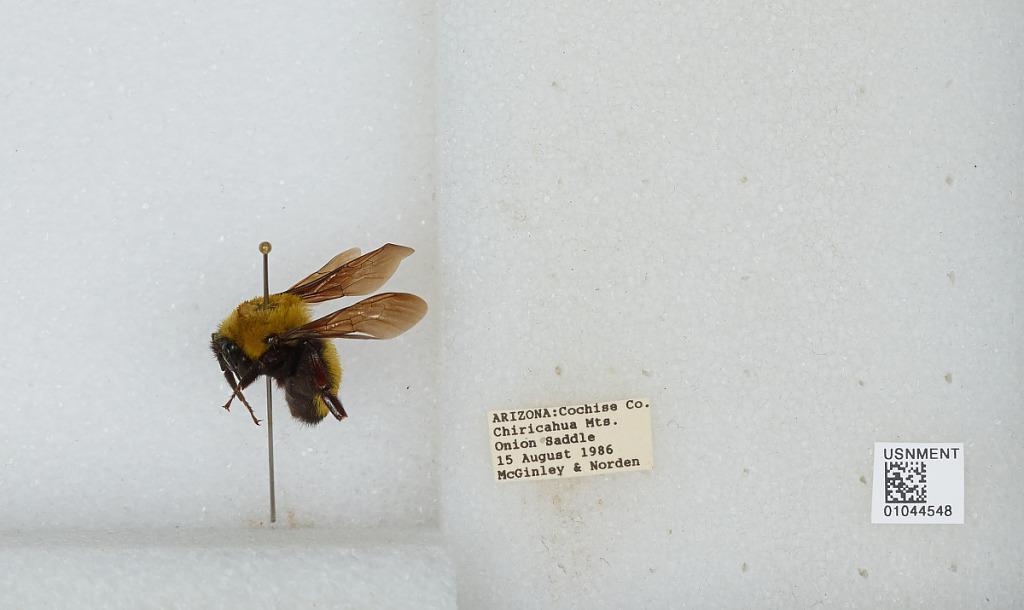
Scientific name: Bombus sp.
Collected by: McGinley & Norden
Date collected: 1986-8-15
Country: United States
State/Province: Arizona
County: Cochise
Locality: Chiricahua Mountains, Onion Saddle
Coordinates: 31.9333, -109.263